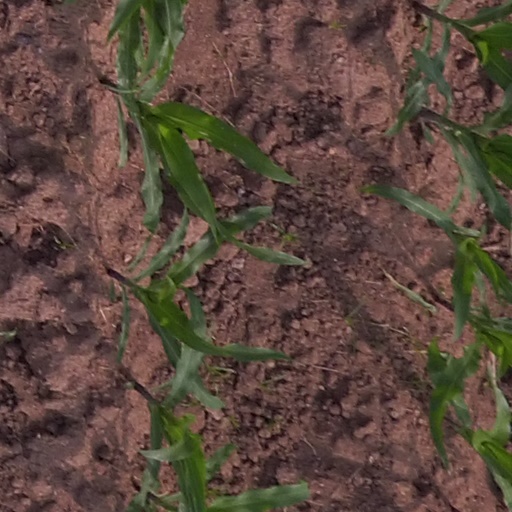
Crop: maize; corn